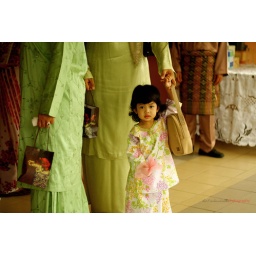
cute girl in 'kurung'